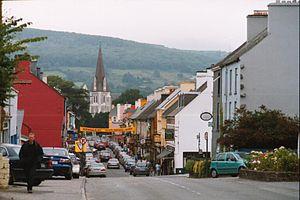
Kenmare est une petite ville située dans le sud du comté de Kerry en Irlande.
Le tourisme en Irlande représente une activité économique importante pour les deux entités de l'île d'Irlande, l'État d'Irlande indépendant et l'Irlande du Nord, une nation constitutive du Royaume-Uni.